Sunbeam-Talbot

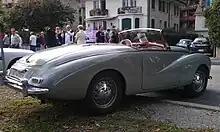
1954 Alpine in Morges canton of Vaud, Switzerland. This car displays a Vaud registration

The first Alpine is a two-seater sports-variant its body specially made by Mulliners of Birmingham from the standard 2¼-litre 4-seater drophead coupé. Very successful in motor rallying in Europe —rallying was then a greater spectator sport than GP racing— its production was from 1953 to 1955. The day before its announcement it was awarded the RAC Dewar Trophy for setting new speed and endurance records on the "Jabbeke" autoroute and the Montlhéry circuit.